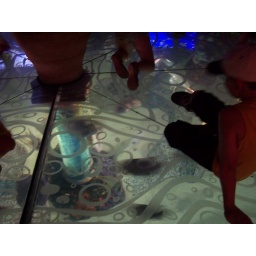
Sharks and fish in the floor